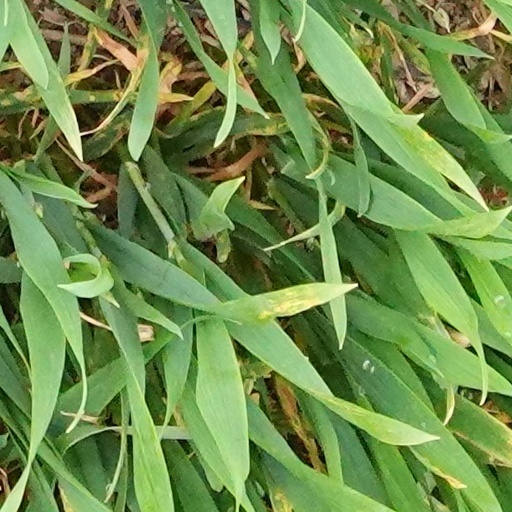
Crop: wheat